Vanadium

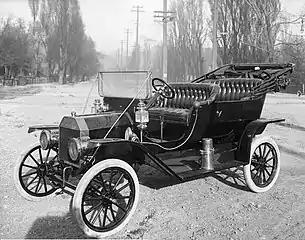
The Model T used vanadium steel in its chassis.

As vanadium is usually found combined with other elements, the isolation of vanadium metal was difficult. In 1831, Berzelius reported the production of the metal, but Henry Enfield Roscoe showed that Berzelius had produced the nitride, vanadium nitride (VN). Roscoe eventually produced the metal in 1867 by reduction of vanadium(II) chloride, VCl, with hydrogen. In 1927, pure vanadium was produced by reducing vanadium pentoxide with calcium.